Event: Nepal Earthquake
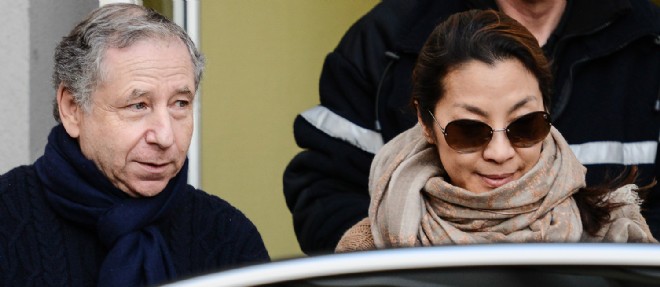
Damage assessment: no_damage